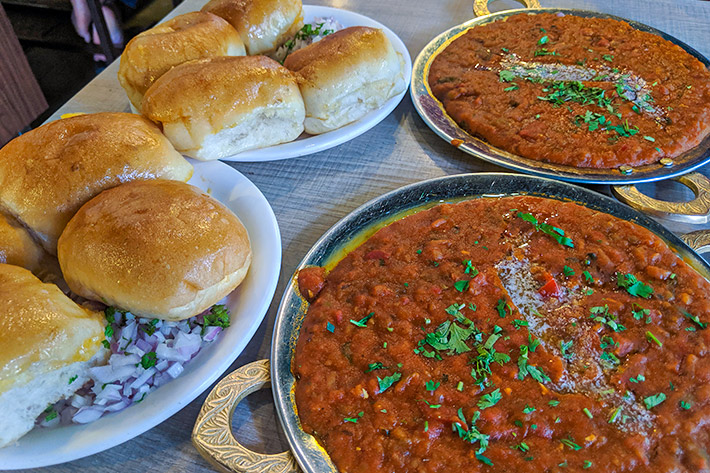
Dish: pav_bhaji